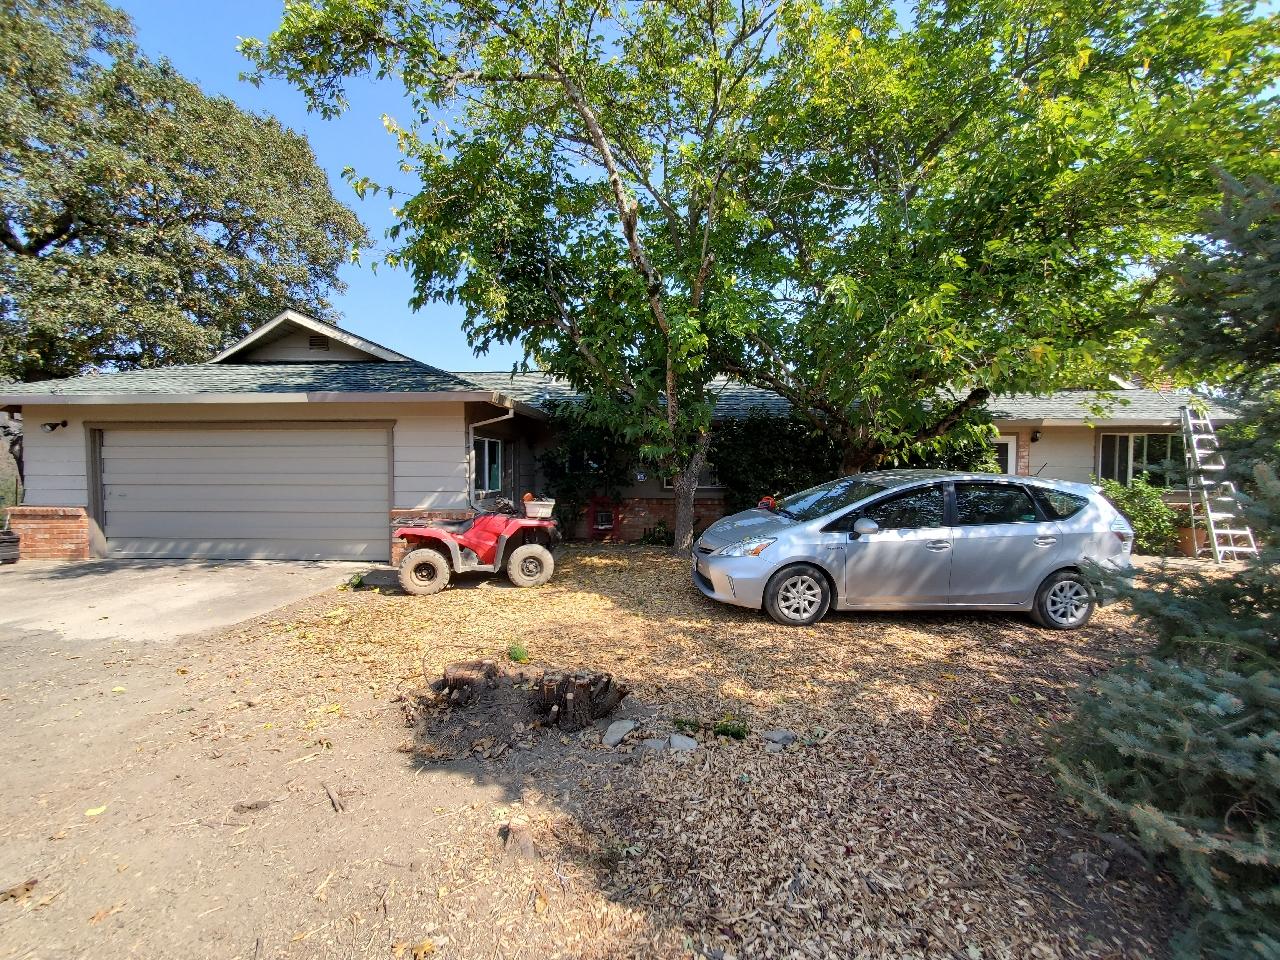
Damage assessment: no_damage